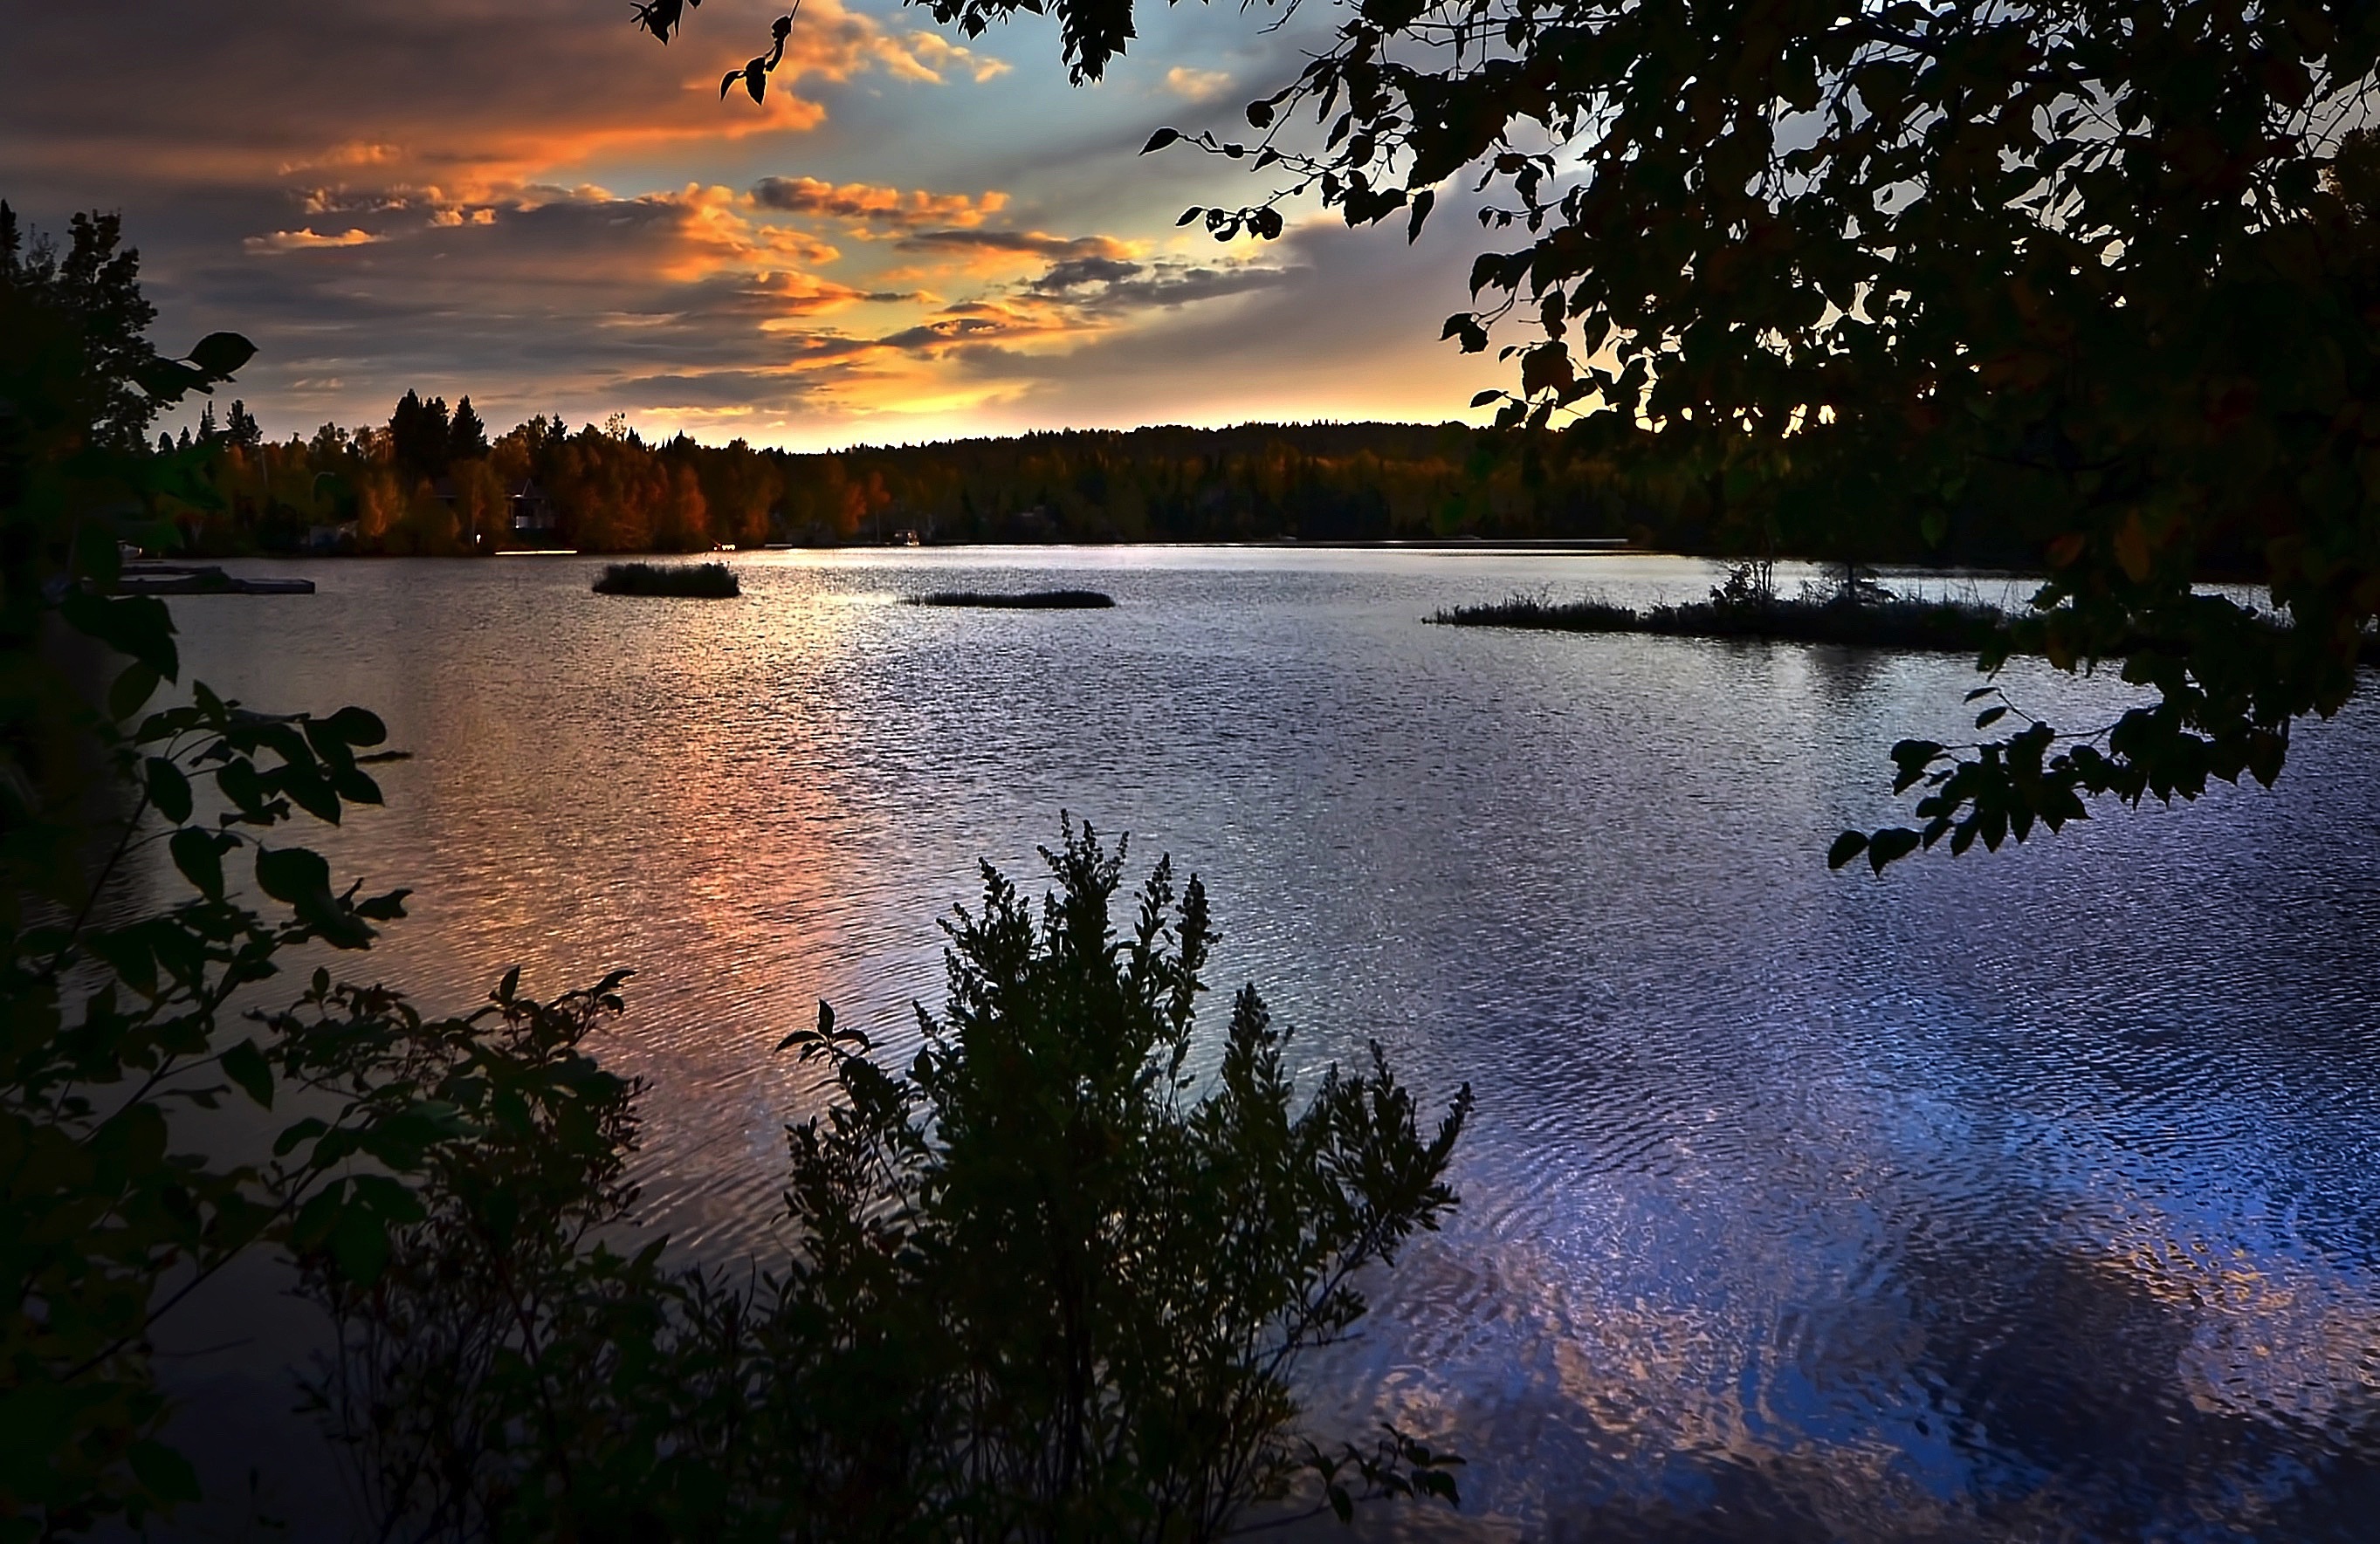
landscape, tree, water, nature, cloud, sunrise, sunset, sunlight, morning, lake, dawn, river, dusk, evening, twilight, reflection, autumn, body of water, clouds, colors, canada, quebec, atmospheric phenomenon